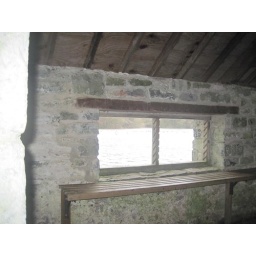
When the water is not high you can sit in here and watch the birds